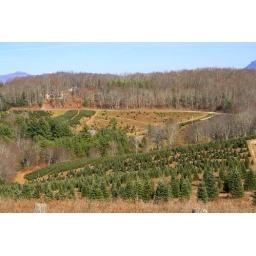
Christmas tree farm in NC mountains